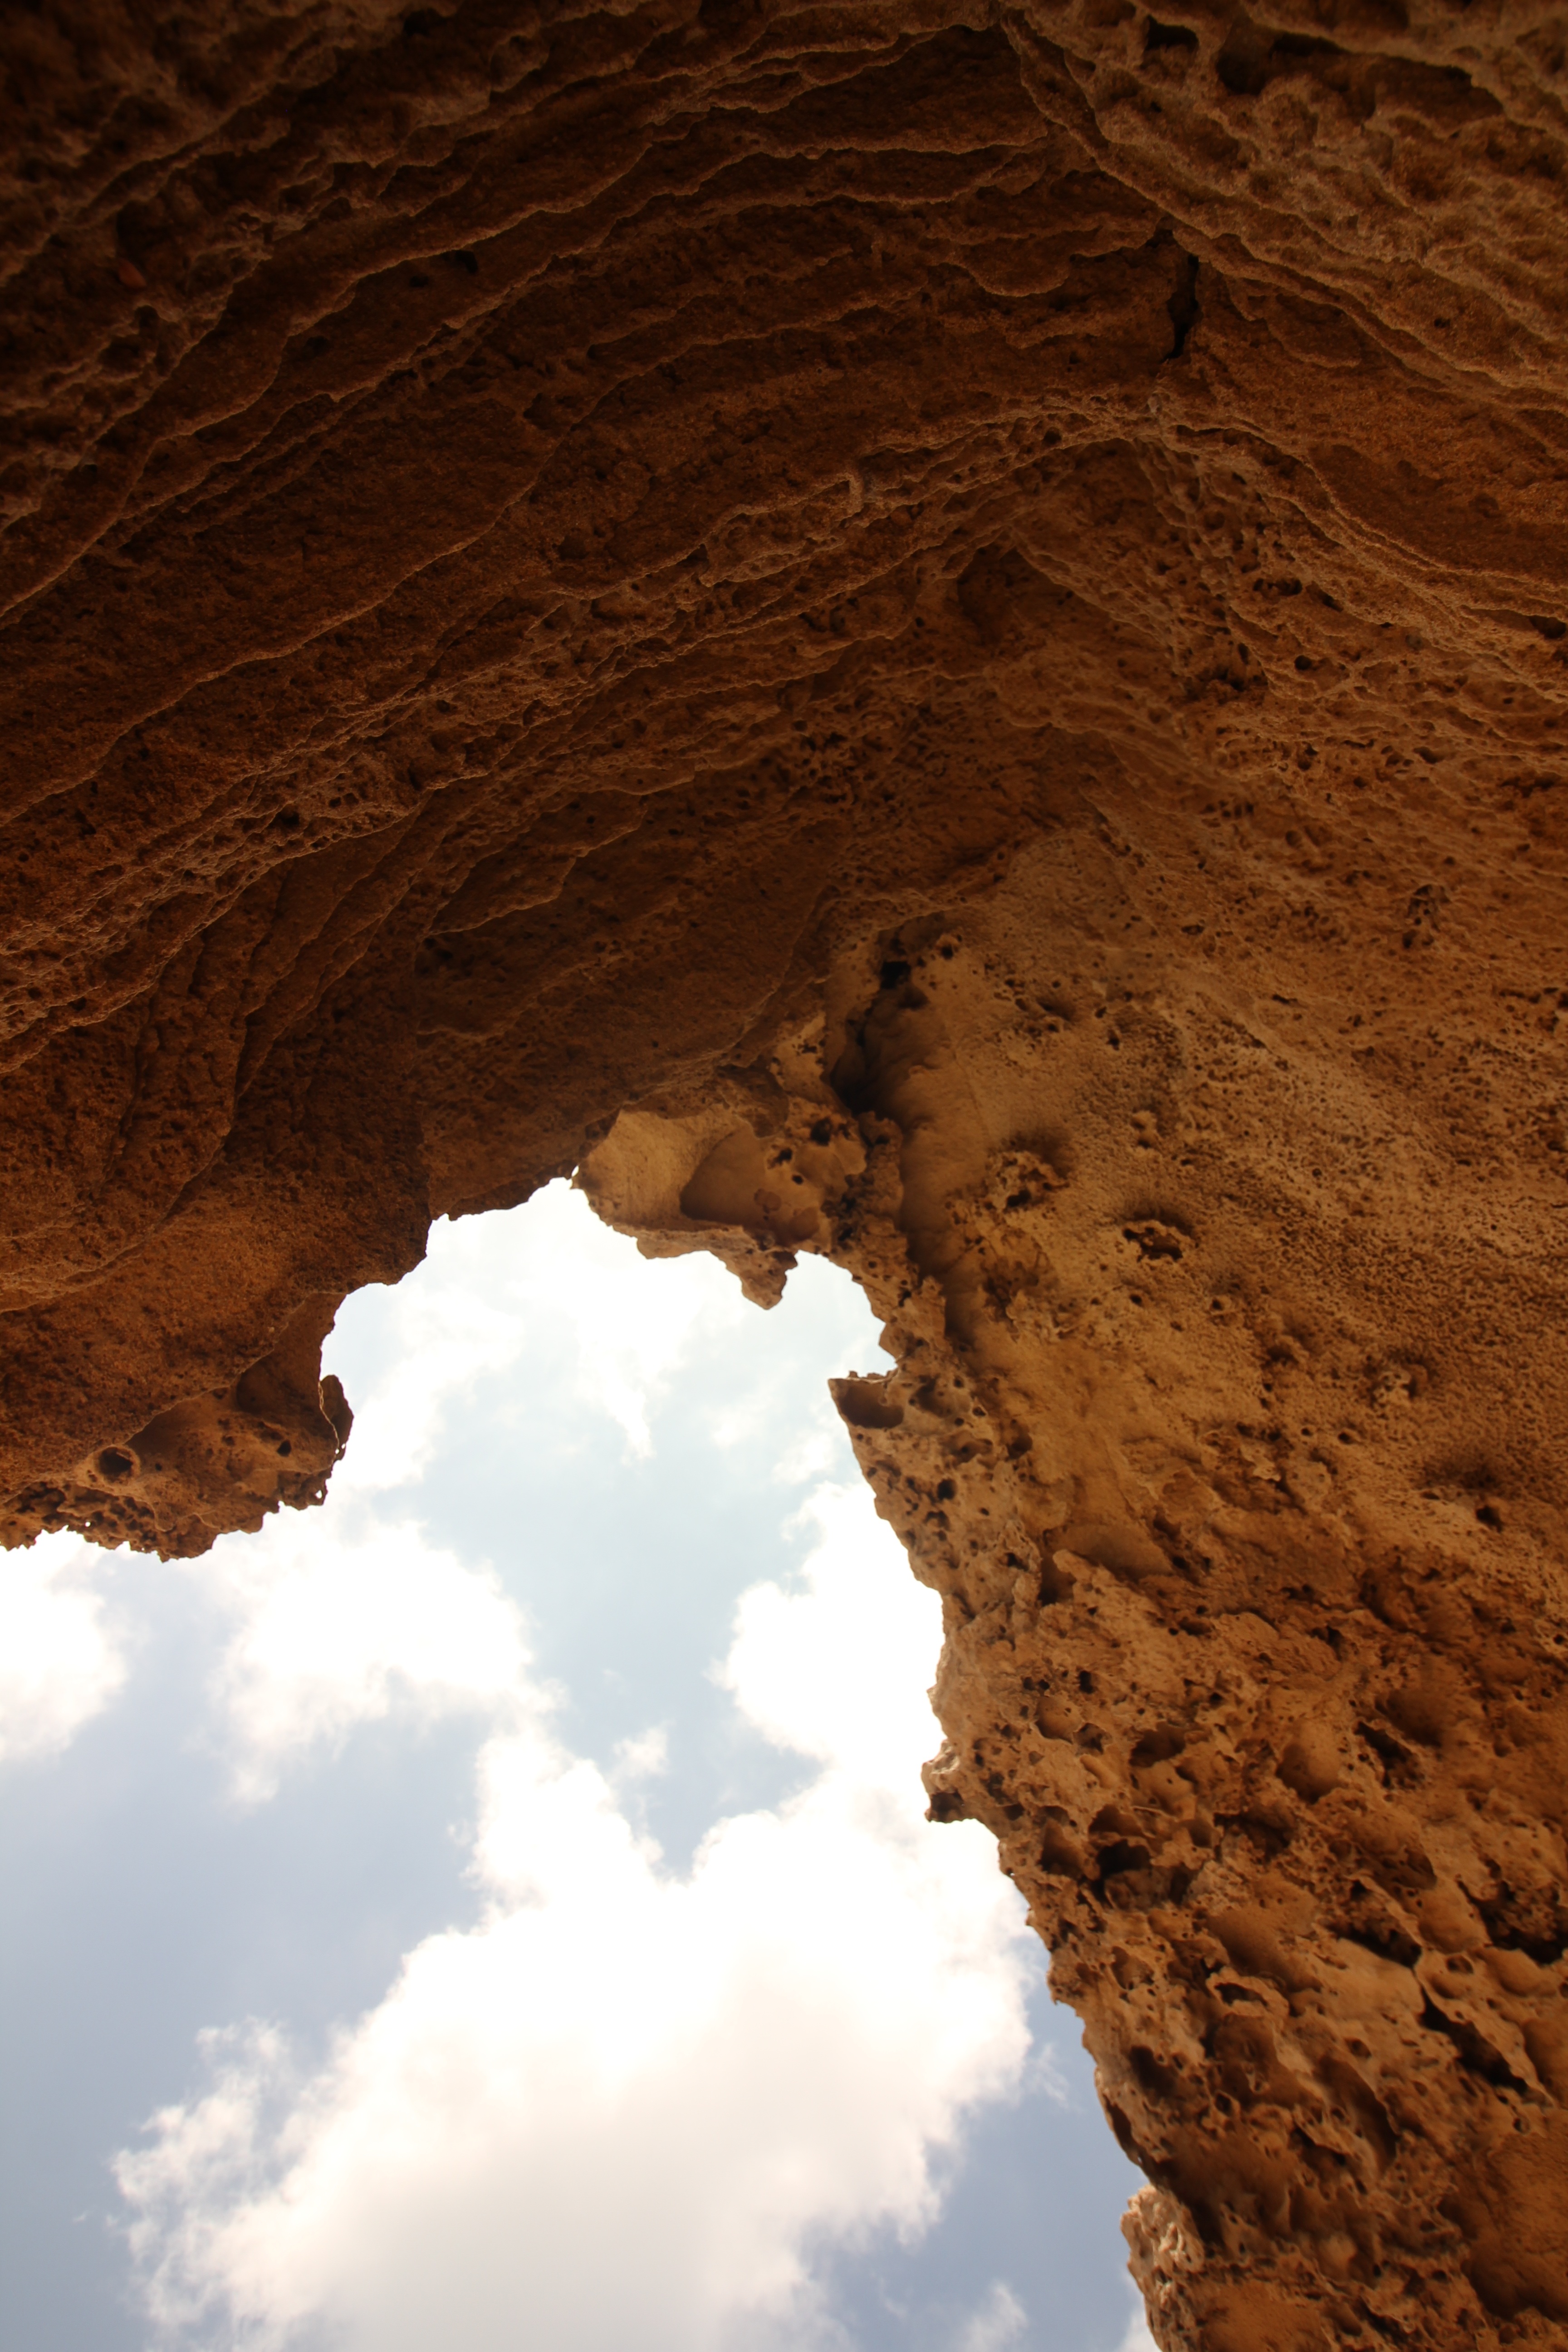
landscape, nature, forest, outdoor, rock, mountain, cloud, sky, sun, sunset, hill, stone, summer, travel, formation, cliff, environment, arch, green, reflection, natural, soil, blue, canyon, material, geology, wadi, geographical feature